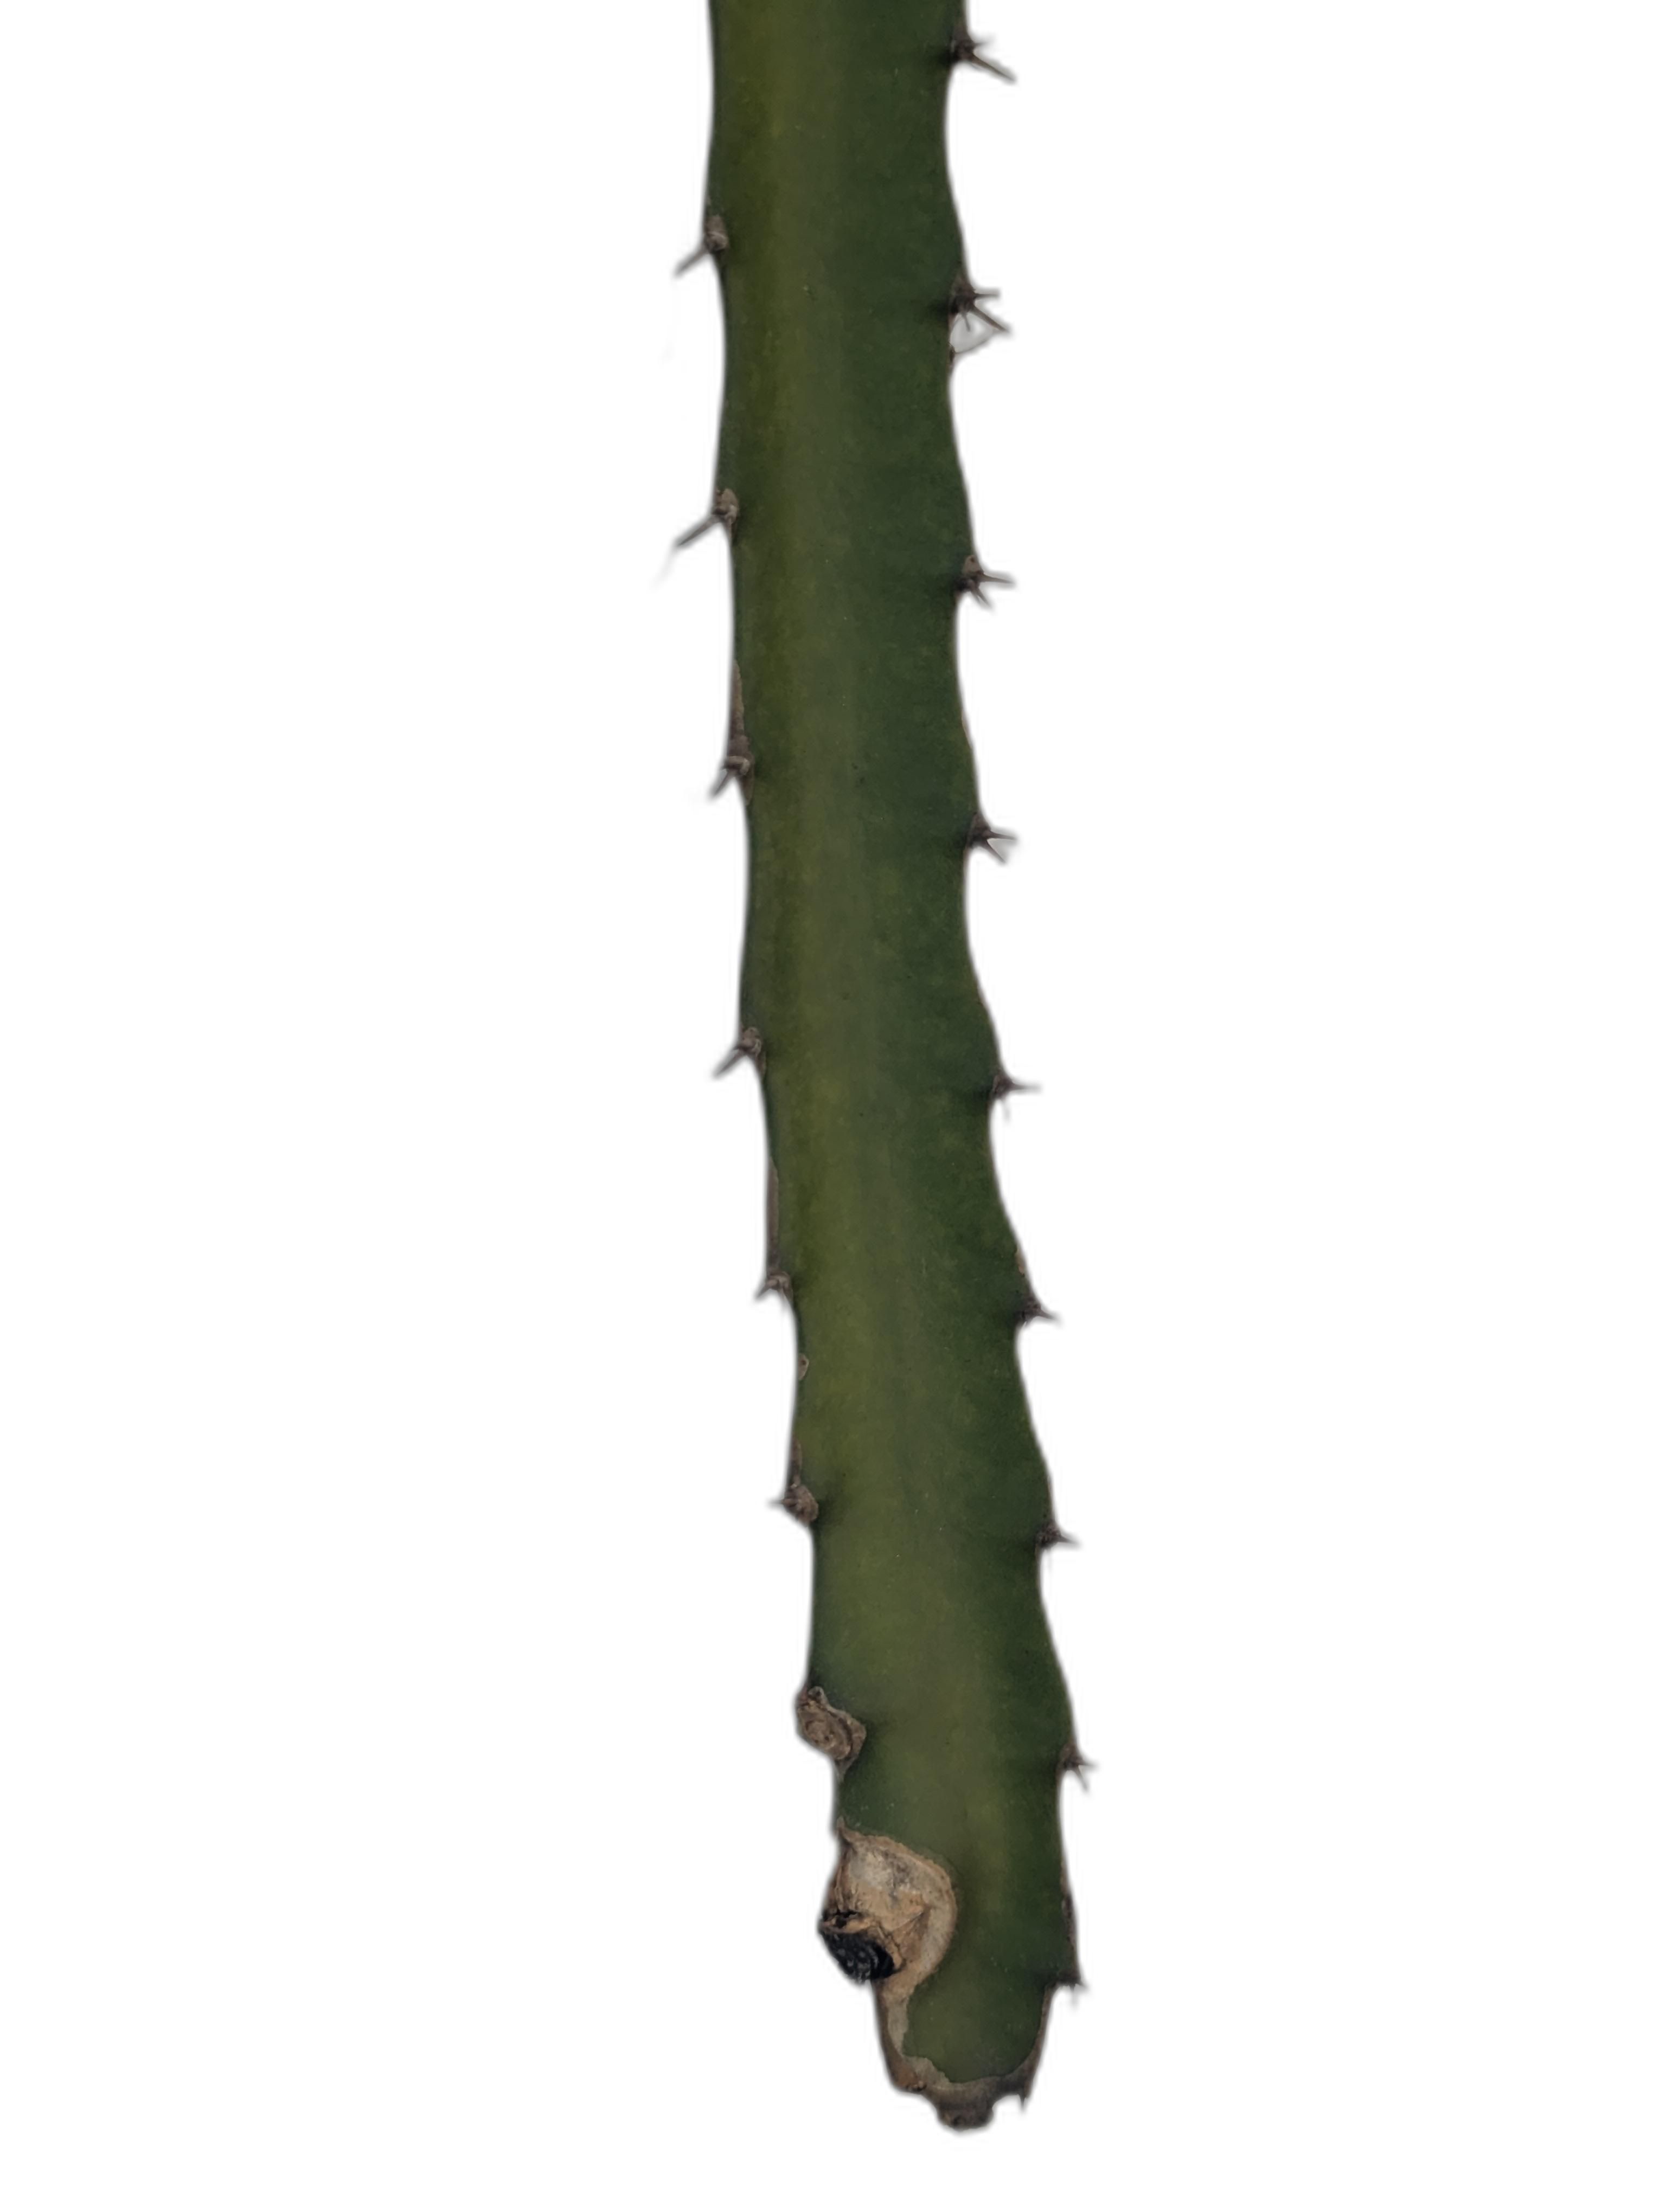
Label: Good leaf